Cleveland SC

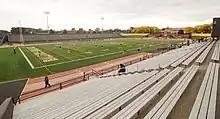
Cleveland SC played its first-ever U.S. Open Cup match at George Finnie Stadium.

Cleveland SC hosted its first round match in the 2023 U.S. Open Cup at Drive Morris Stadium in North Olmsted, Ohio. The stadium, which was built in 2018, has a capacity of 4,000. North Olmsted High School, the primary tenants of the stadium, play football, soccer, and track and field at Drive Morris.